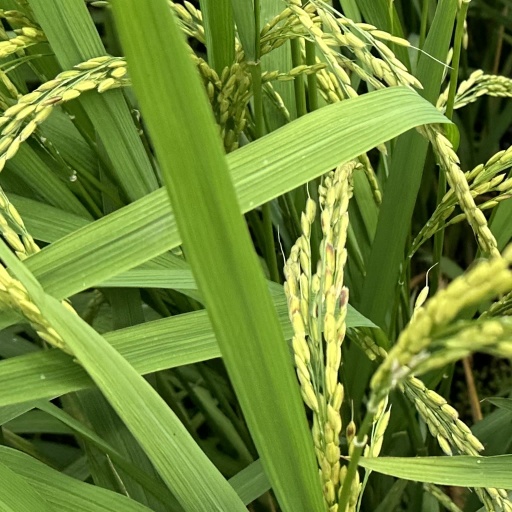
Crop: rice